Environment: real
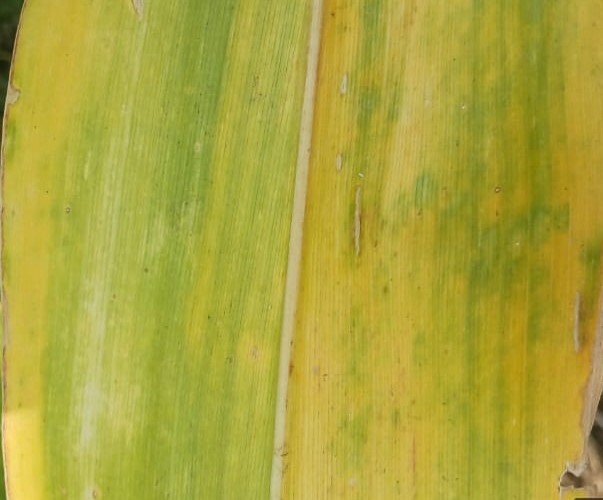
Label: nitrogen_deficiency